Electroactive polymer

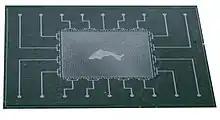
High resolution tactile display consisting of 4,320 (60x72) actuator pixels based on stimuli-responsive hydrogels. The integration density of the device is 297 components per cm². This display gives visual (monochromic) and physical (contours, relief, textures, softness) impressions of a virtual surface.

Visual and tactile impressions of a virtual surface are displayed by a high resolution tactile display, a so-called "artificial skin". These monolithic devices consist of an array of thousands of multimodal modulators (actuator pixels) based on stimuli-responsive hydrogels. Each modulator is able to change individually their transmission, height and softness. Besides their possible use as graphic displays for visually impaired such displays are interesting as free programmable keys of touchpads and consoles.